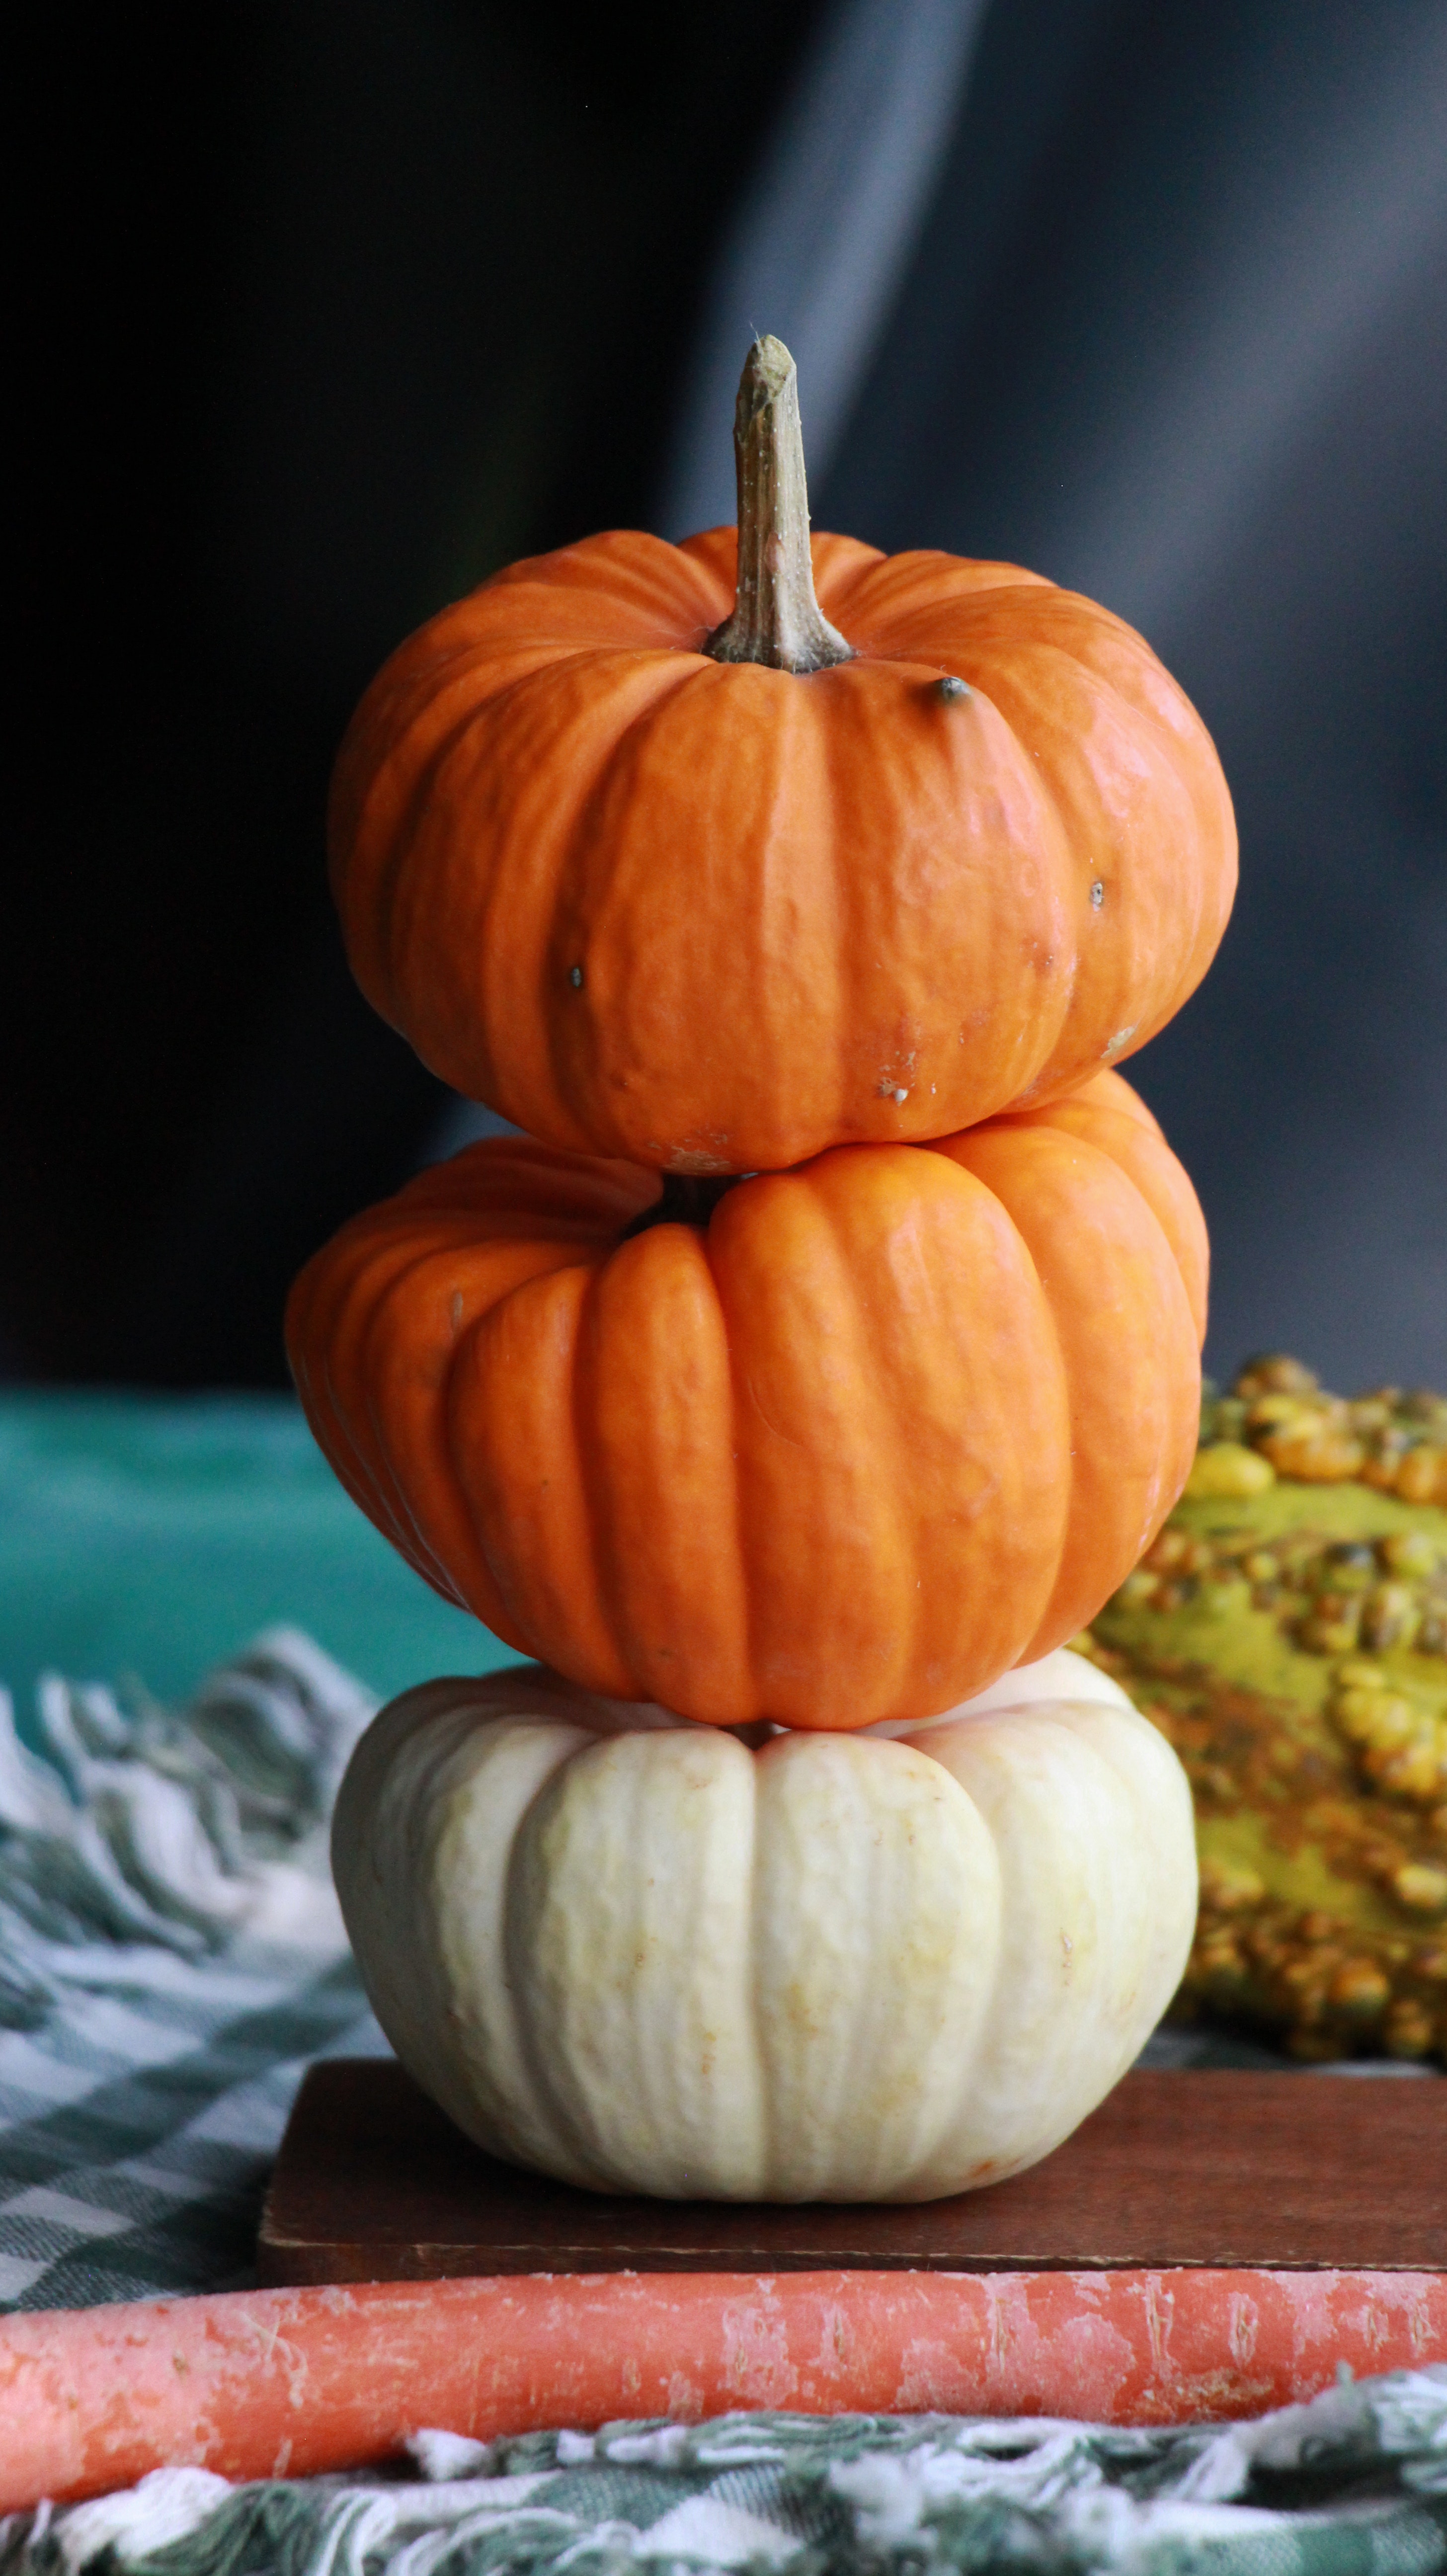
natural, food, pumpkin, natural foods, orange, calabaza, squash, staple food, plant, ingredient, winter squash, whole food, vegetable, cucurbita, gourd, produce, superfood, local food, flowering plant, close up, wood, vegan nutrition, peach, still life photography, sweetness, still life, cucumber, and melon family, grass, macro photography, nightshade family, plant stem